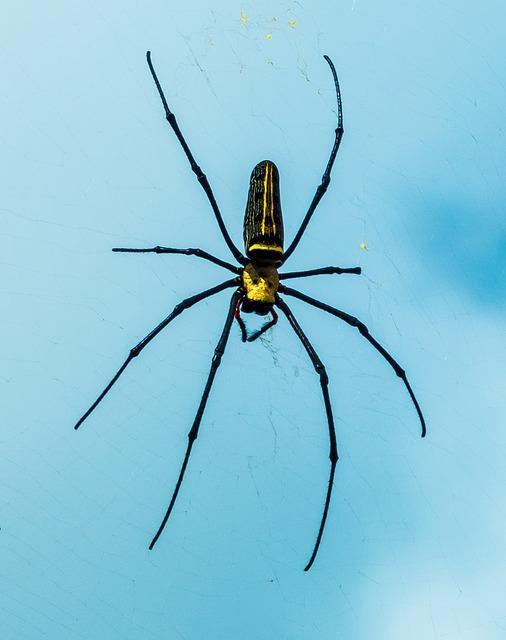
spider